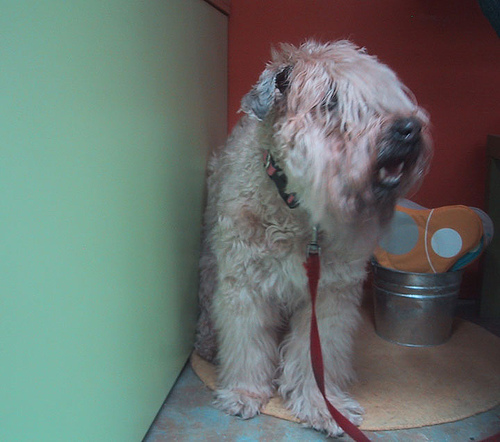
Animal: dog
Breed: wheaten_terrier